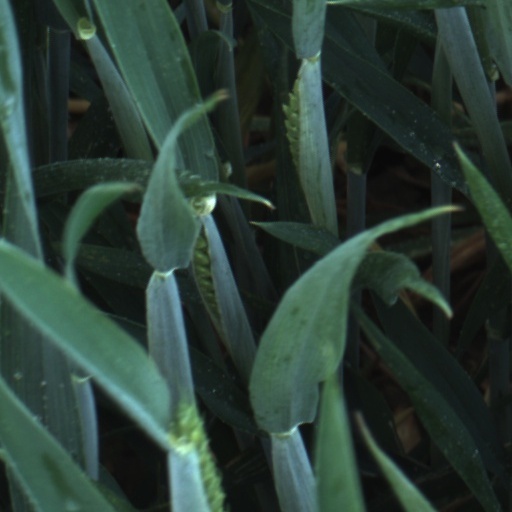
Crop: wheat